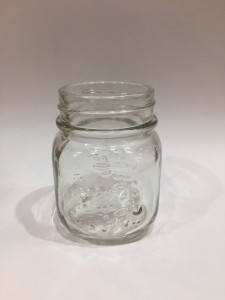
Waste category: glass